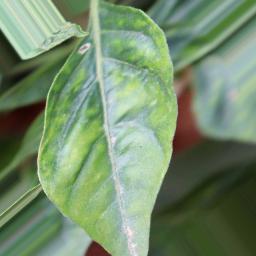
Label: mites_and_trips